Demonology

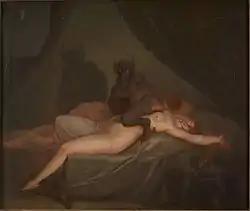
"Nightmare" (1800) by Nicolai Abraham Abildgaard

Demonology is the study of demons within religious belief and myth. Depending on context, it can refer to studies within theology, religious doctrine, or occultism. In many faiths, it concerns the study of a hierarchy of demons. Demons may be nonhuman separable souls, or discarnate spirits which have never inhabited a body. A sharp distinction is often drawn between these two classes, notably by the Melanesians, several African groups, and others. The Islamic jinn, for example, are not reducible to modified human souls. At the same time these classes are frequently conceived as producing identical results, e.g. diseases.